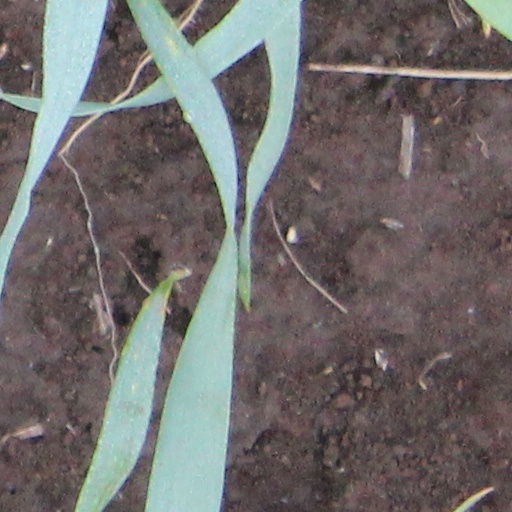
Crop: wheat